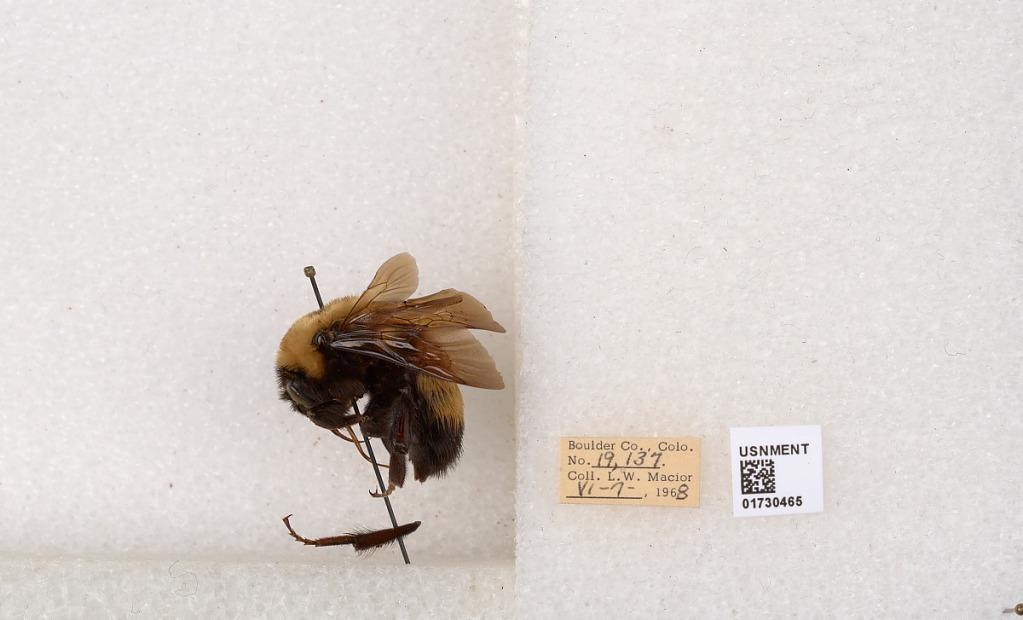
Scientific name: Bombus (Bombus) nevadensis Cresson
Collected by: L. Macior
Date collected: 1968-6-7
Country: United States
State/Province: Colorado
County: Boulder
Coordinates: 40.0925, -105.358